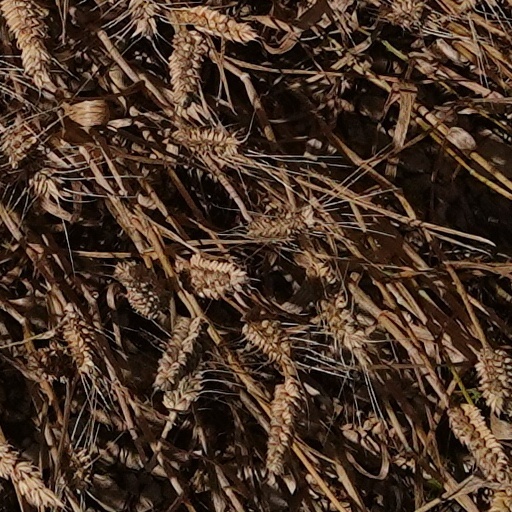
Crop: wheat